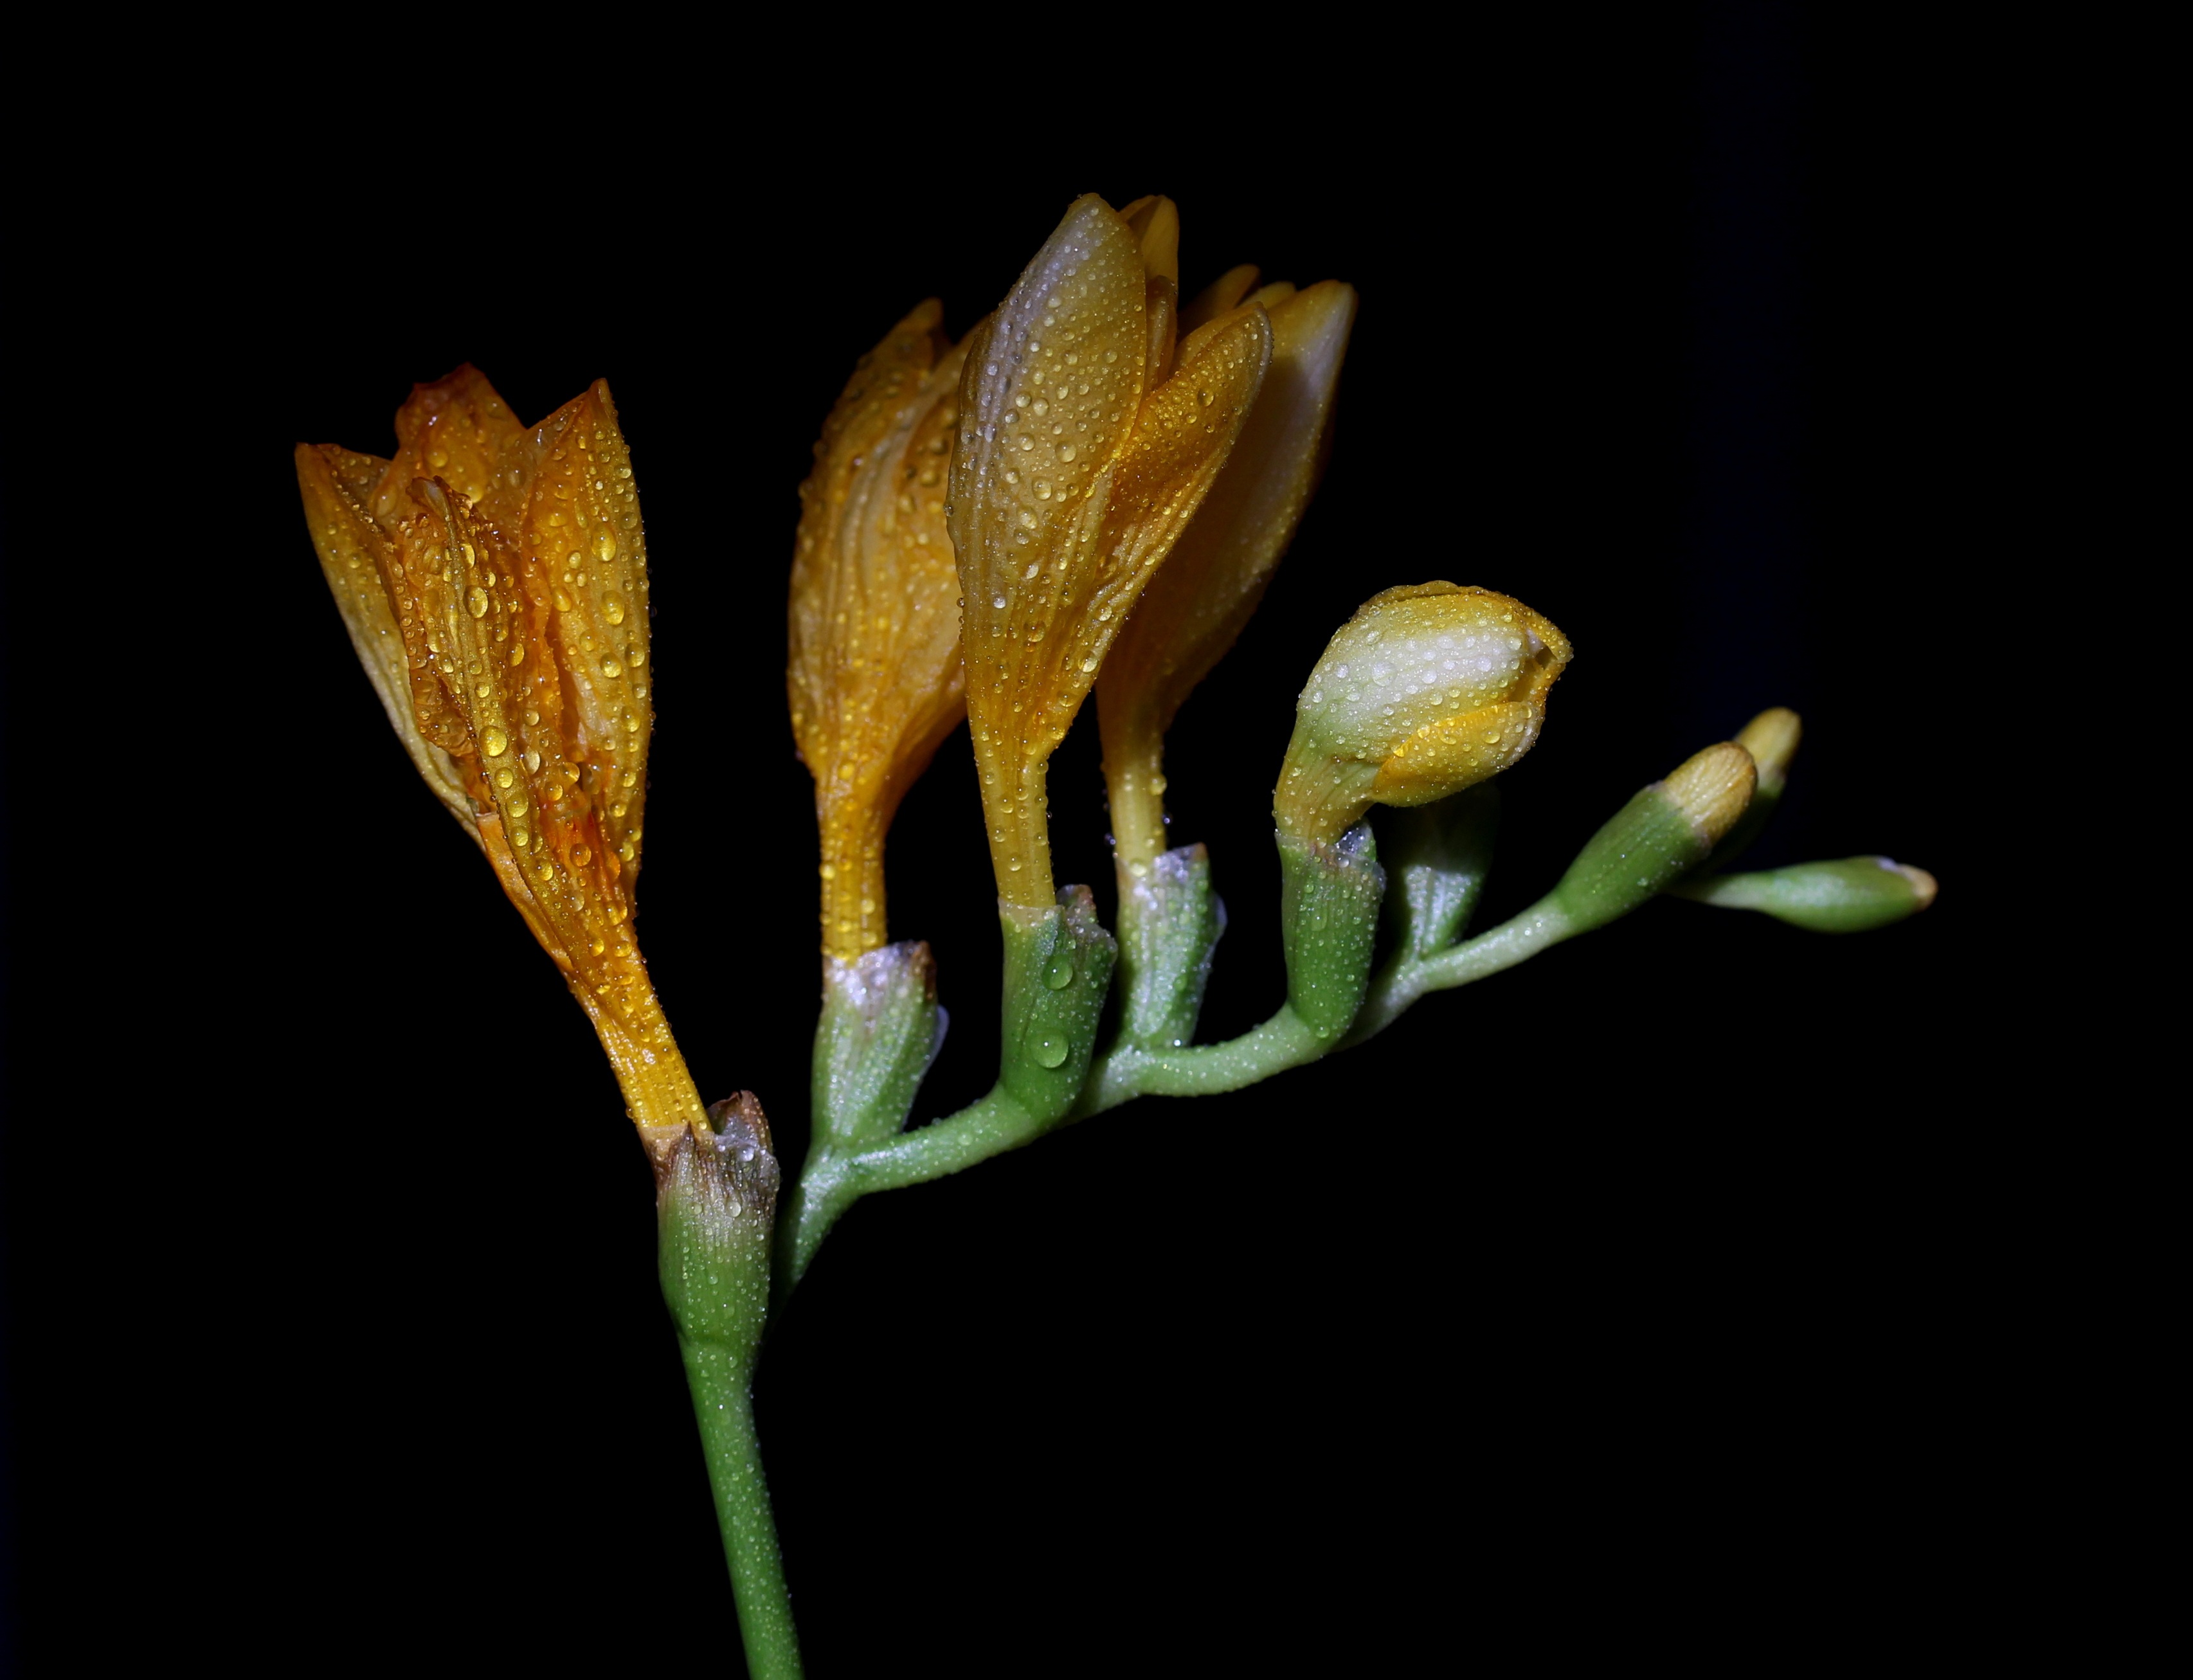
branch, plant, photography, leaf, flower, petal, green, botany, yellow, flora, wildflower, close up, drops, bud, macro photography, flowering plant, freesia, plant stem, land plant